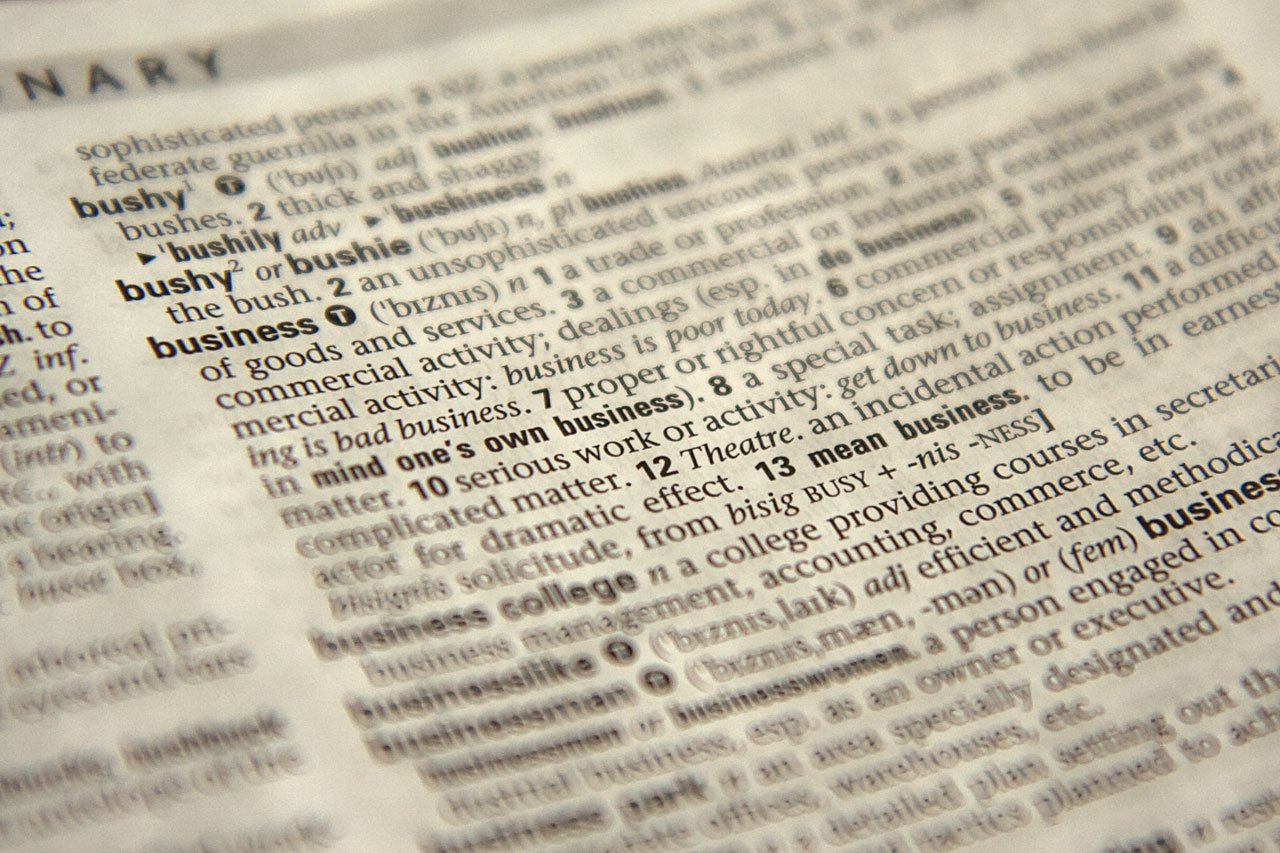
writing, word, reading, newspaper, business, paper, education, textbook, close up, brand, font, bookstore, literature, study, library, design, encyclopedia, text, handwriting, university, dictionary, school, learn, learning, document, information, wisdom, knowledge, definition